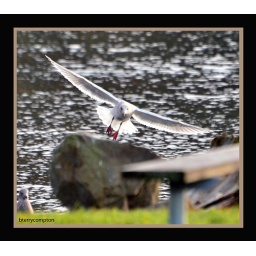
Seagull launching off a rock at Salt water park in Puget Sound.